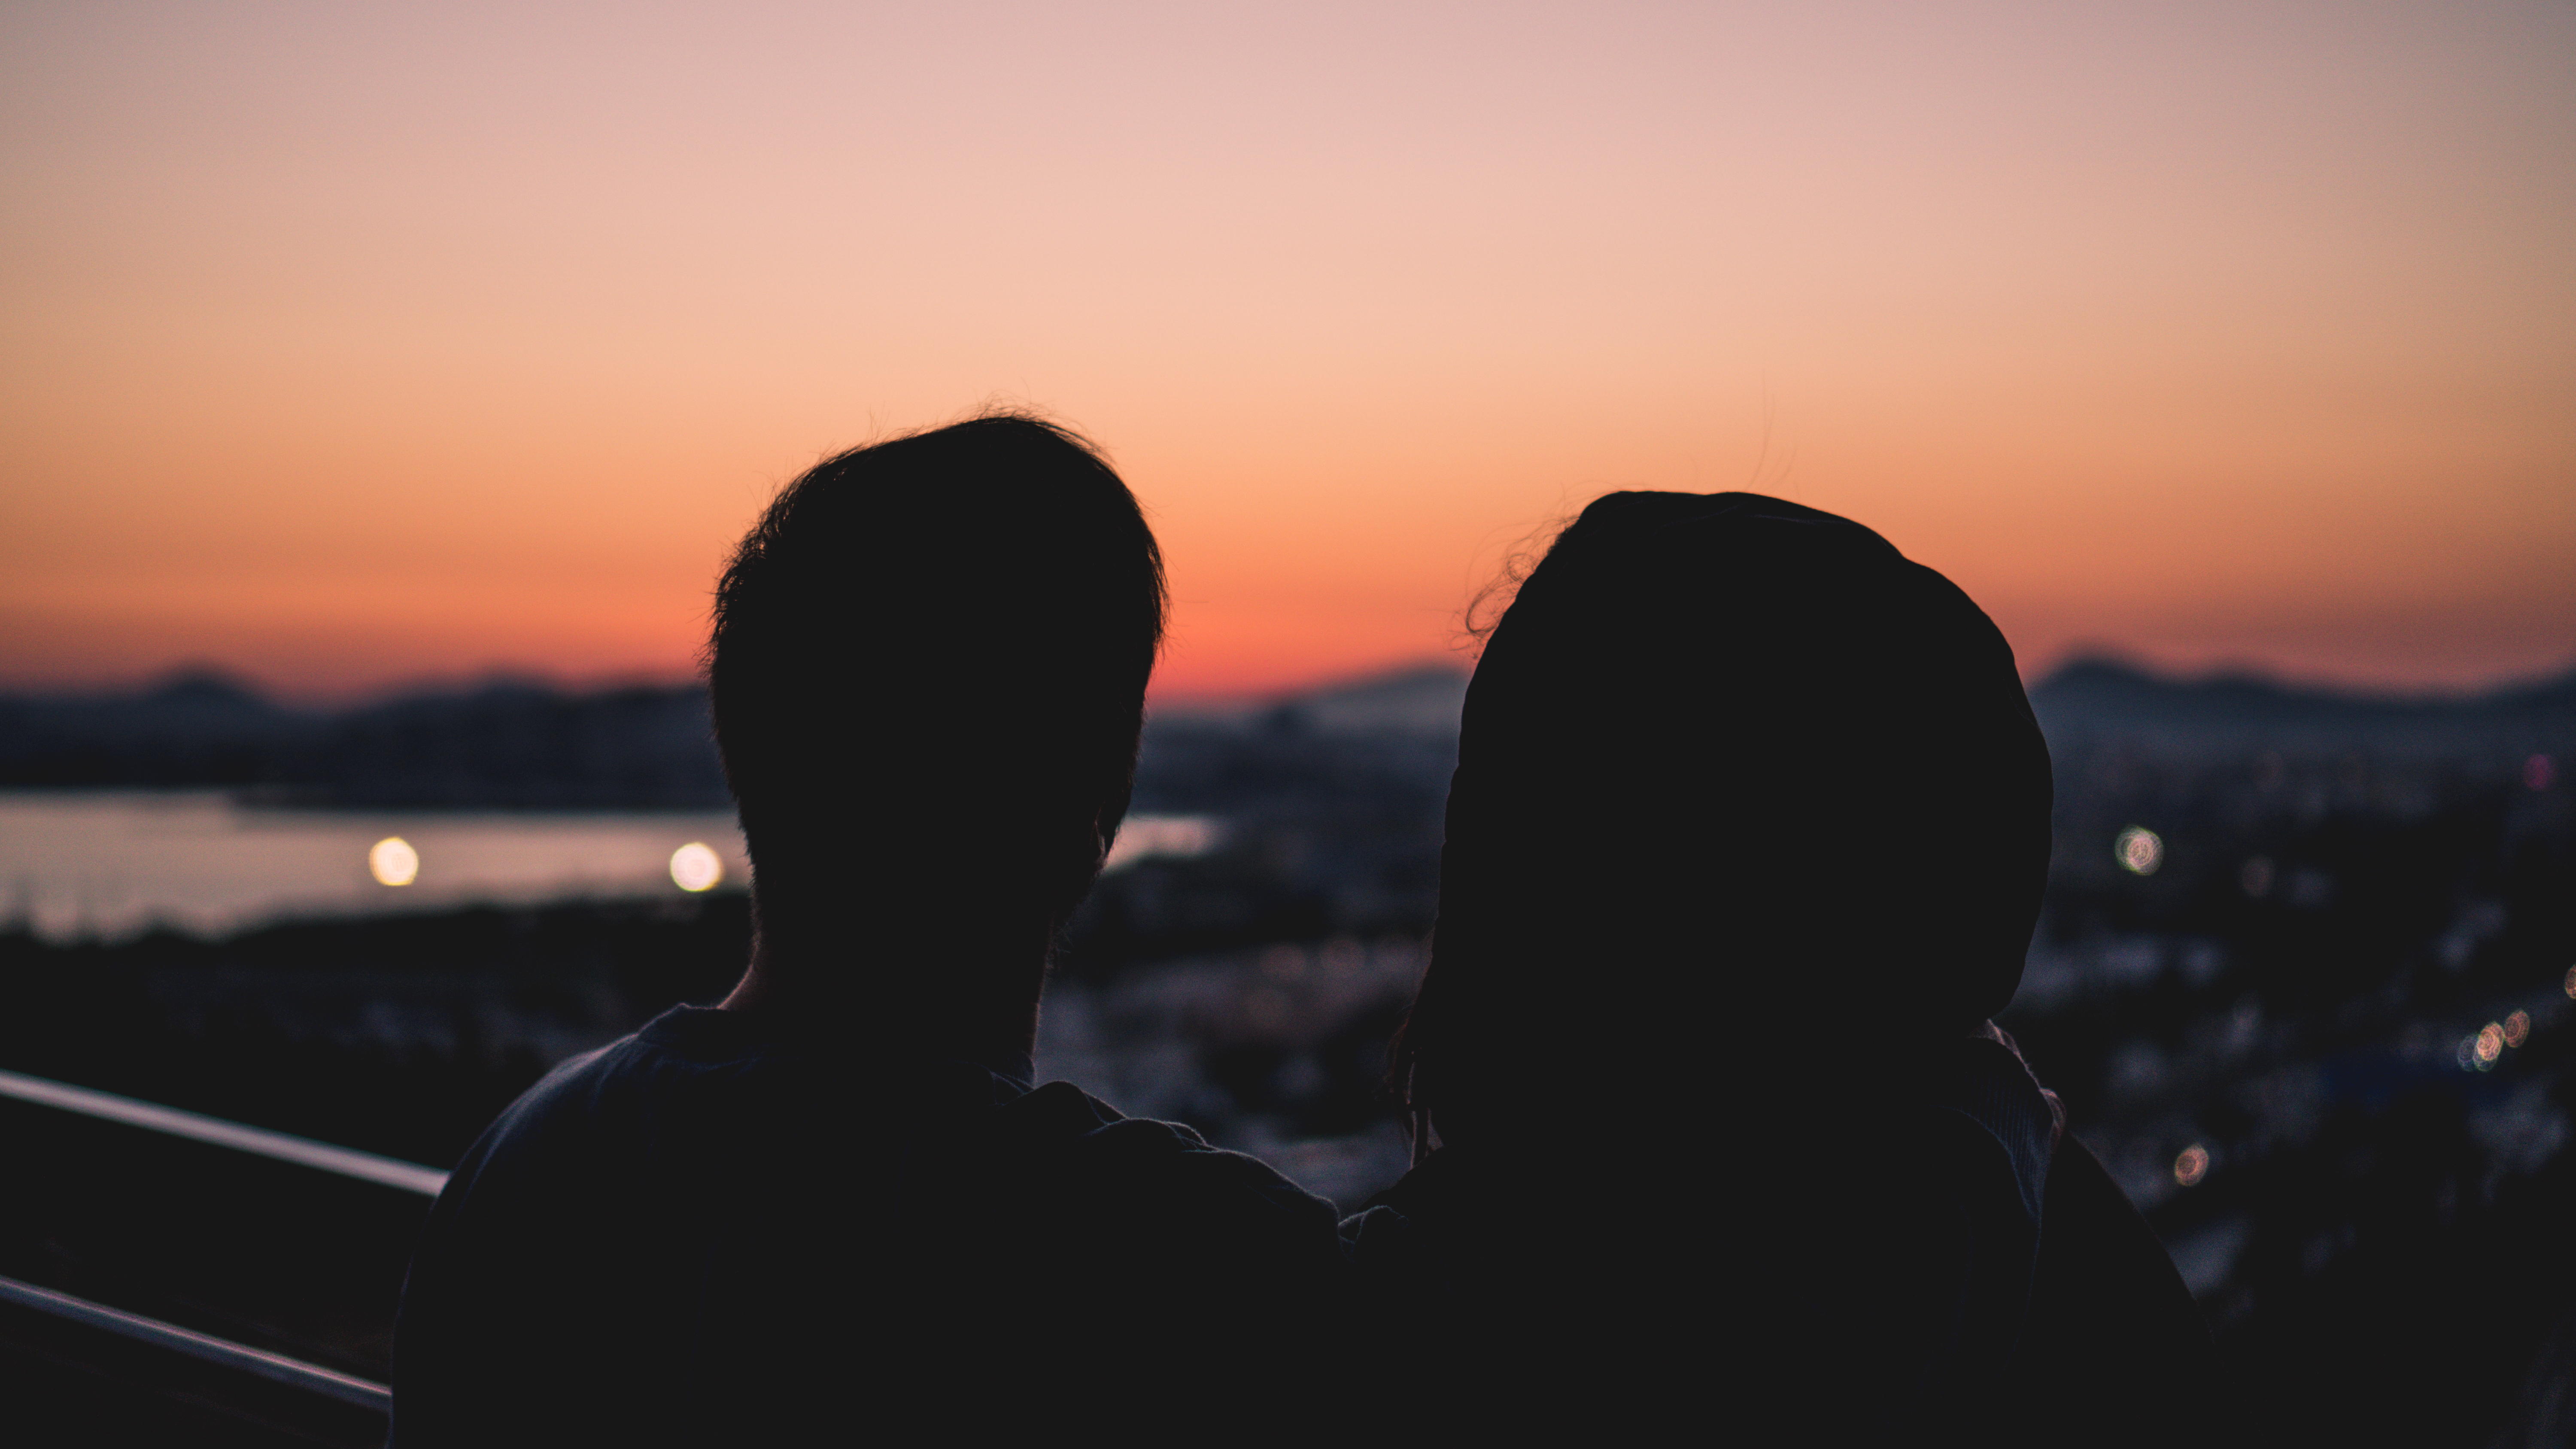
horizon, silhouette, light, sky, sunrise, sunset, sunlight, morning, dawn, dusk, evening, darkness